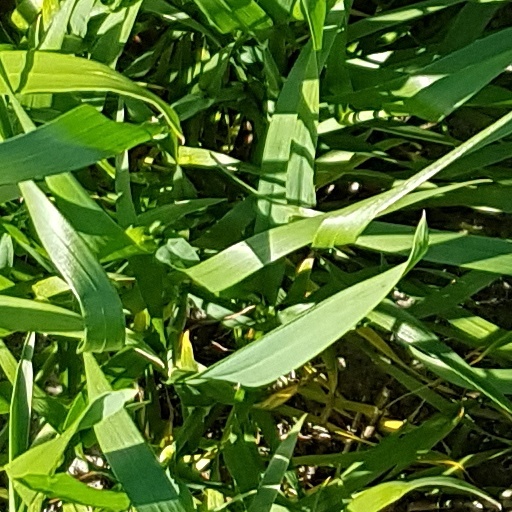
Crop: wheat